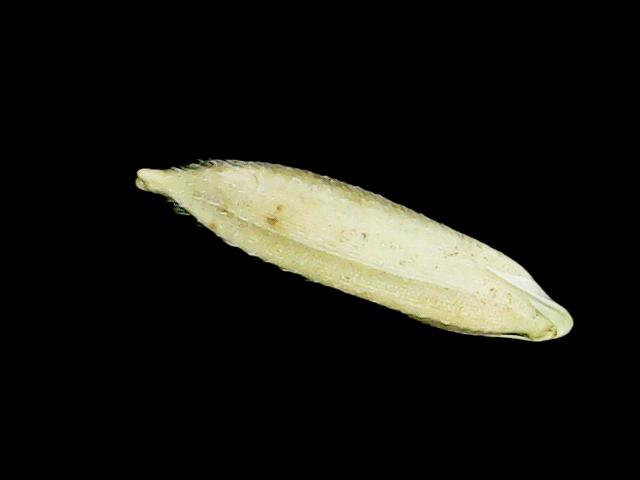
Rice variety: Binadhan11